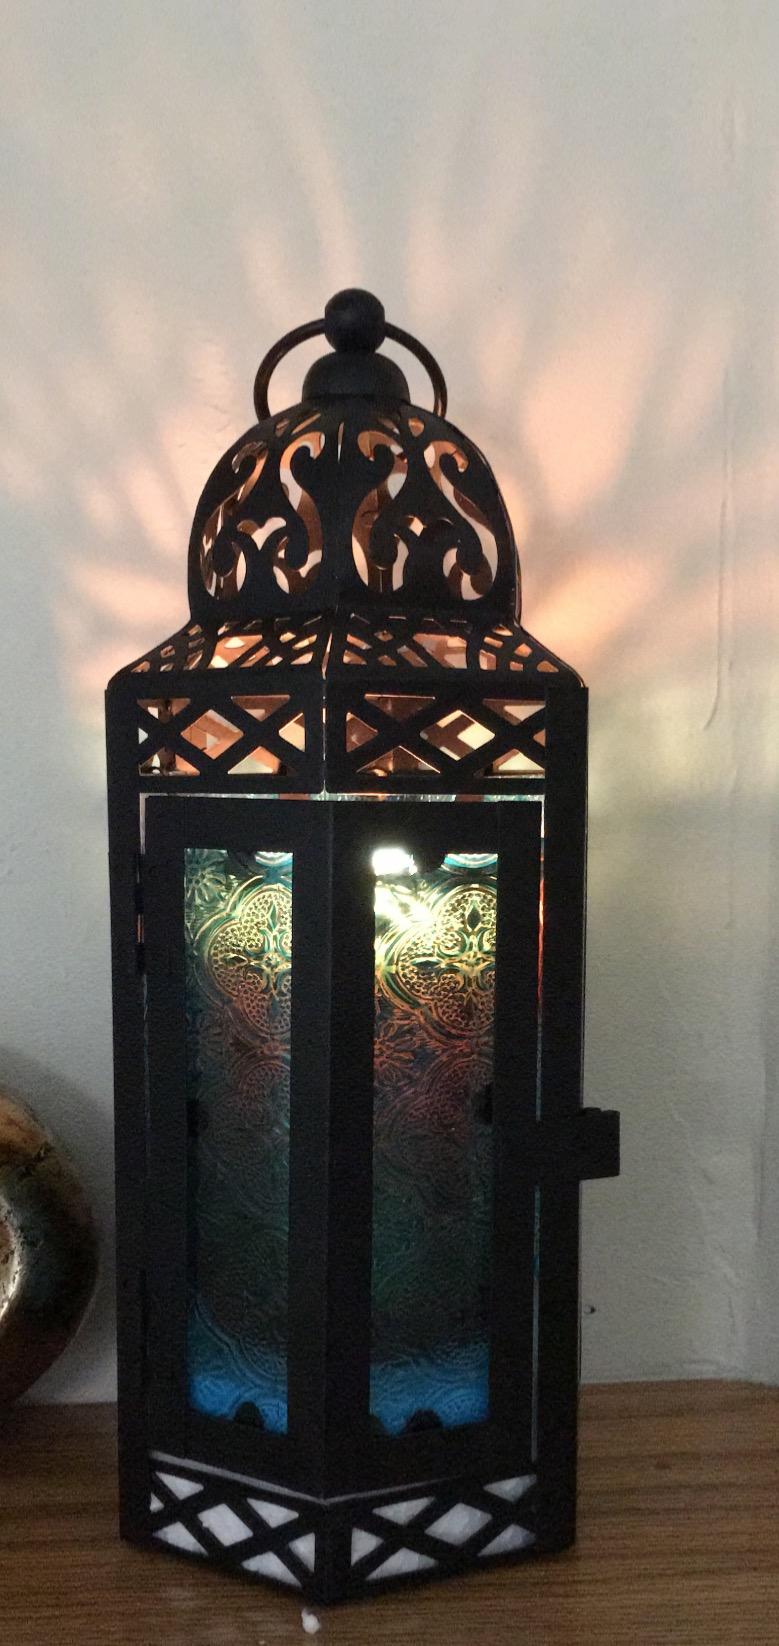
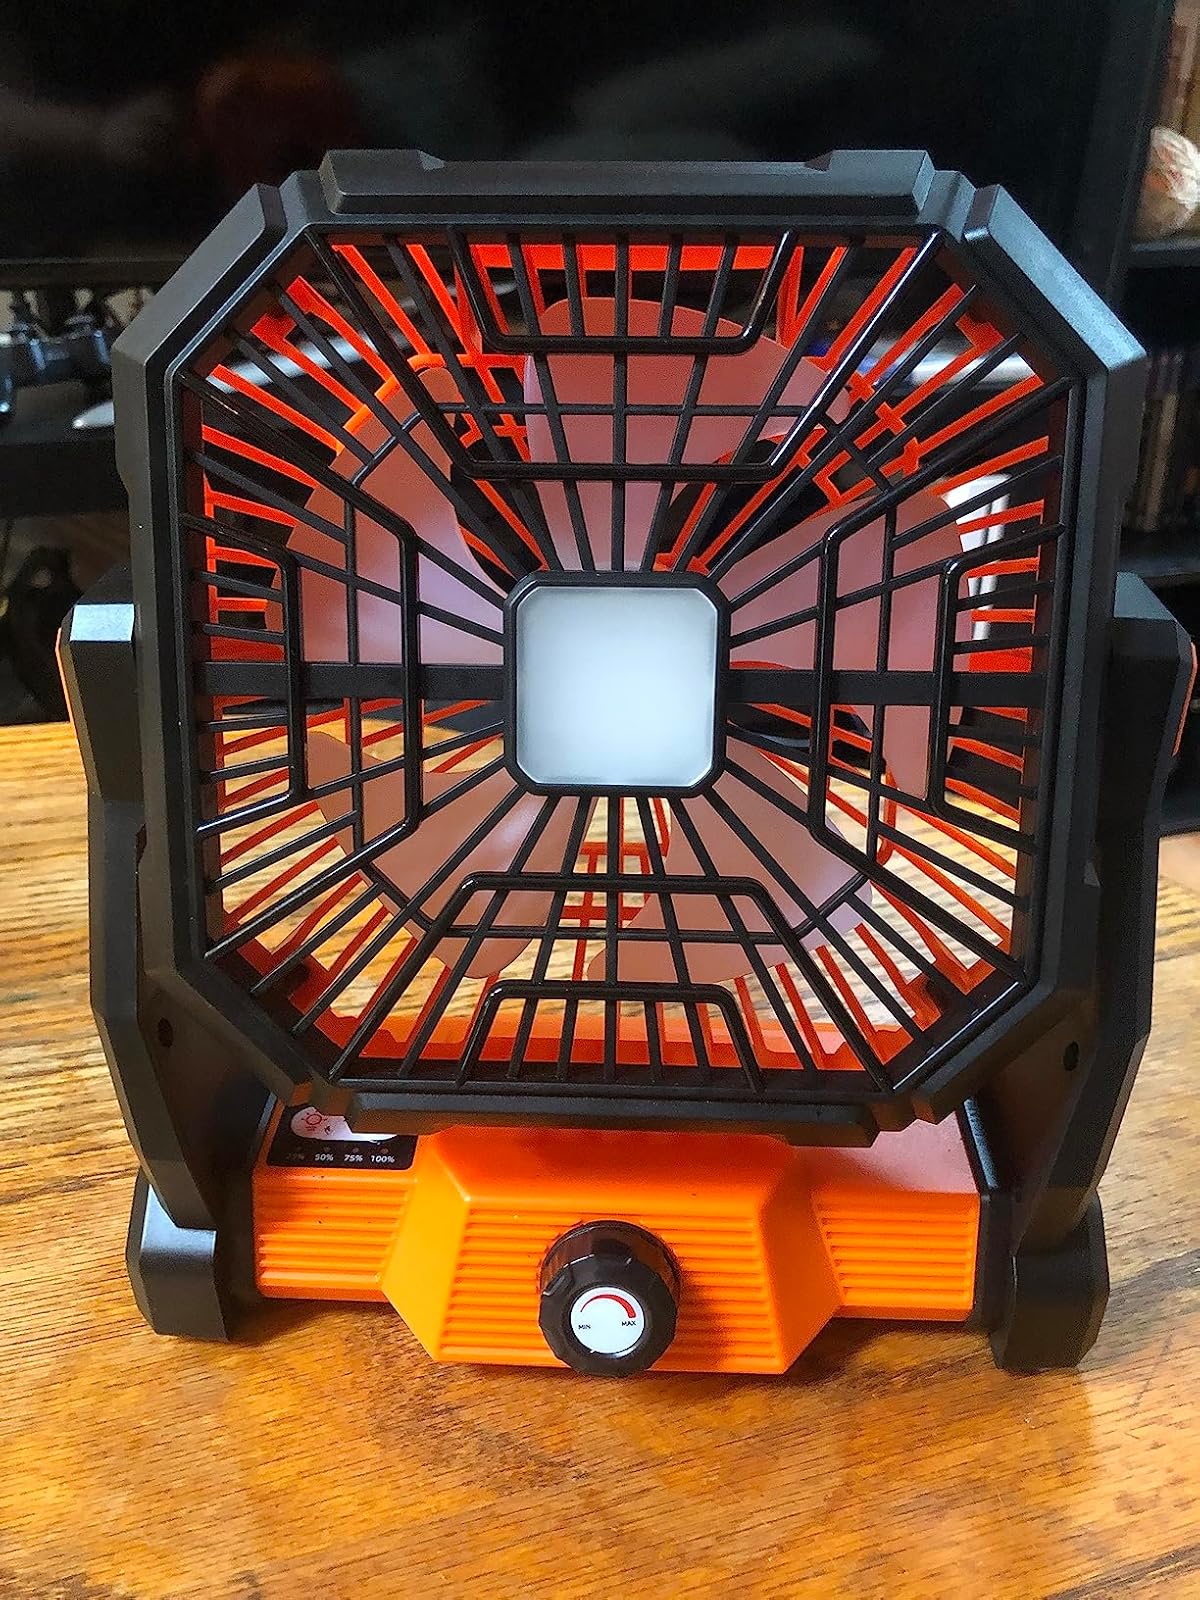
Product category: lantern
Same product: no